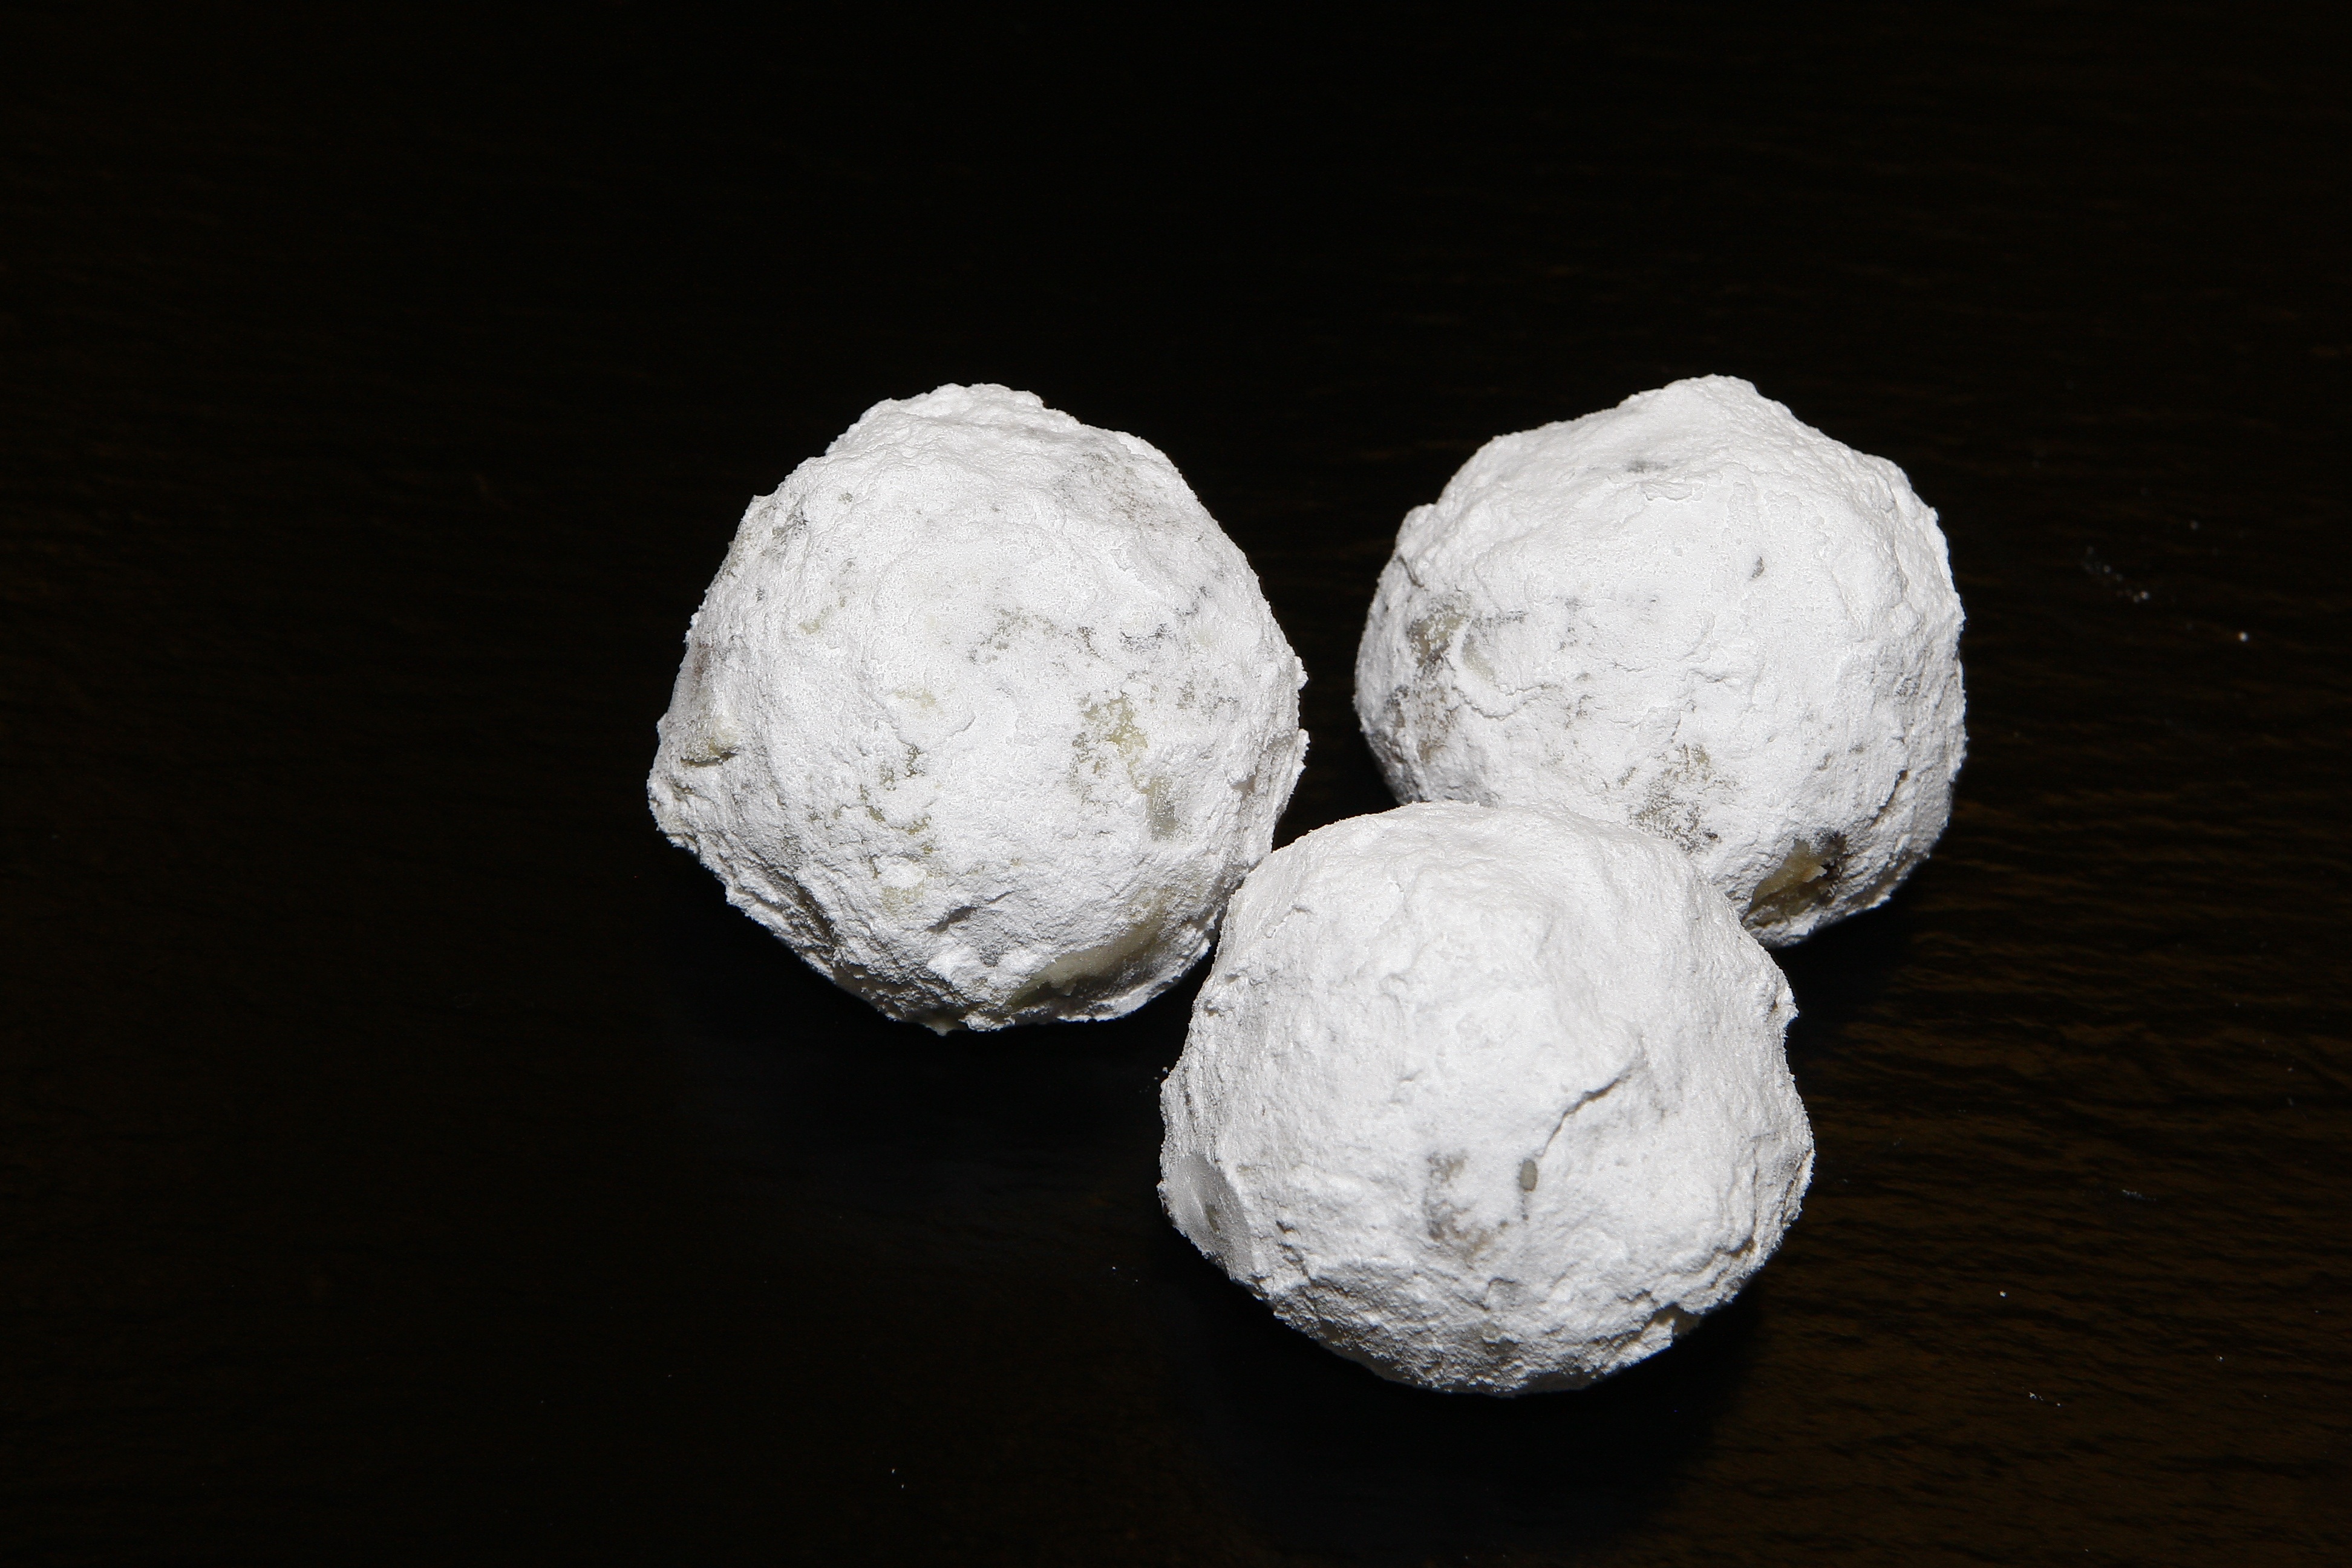
sweet, food, material, coconut, powdered sugar, dining, baker, comfort, mineral, taste, speciality, marzipan, accessories coffee, christmas cakes, snowballs